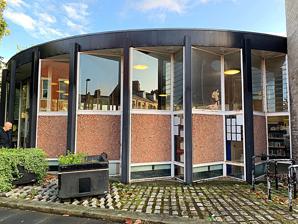
Building: Jesmond Library
Country: United Kingdom
Year built: 1963
Jesmond Library General information Status Grade II listed Location Jesmond Address St George's Terrace, Newcastle upon Tyne NE2 2DL Country United Kingdom Coordinates 54°59′35.740″N 1°36′23.040″W / 54.99326111°N 1.60640000°W / 54.99326111; -1.60640000 grid reference NZ 25281 66590 Completed 1963 Design and construction Architect(s) Harry Faulkner-Brown Website jesmondlibrary .org Jesmond Library is a public library in Jesmond , Newcastle upon Tyne , England, built in 1963. It is a Grade II listed building . Since 2013 it has been run by Friends of Jesmond Library, a group of local volunteers. Description The building, designed by Harry Faulkner Brown of Williamson, Faulkner, Brown and Partners, was erected in 1962–63. It was awarded the RIBA Bronze Medal in 1965. Situated on a corner site, the lending area, connected to a two-storey administrative block, is a small circular building with a steel frame painted black, windows above precast panels of pink granite aggregate, and a flat roof. The external windows and panels have a sawtooth arrangement. Closure and re-opening After a budget review, Newcastle City Council decided to reduce the number of libraries in the city, and announced in March 2013 that Jesmond Library would be closed. Subsequently, a group of local residents formed Friends of Jesmond Library, to oppose the closure, and with a contingency plan for volunteers to run the library. The library closed on 29 July 2013, and was re-opened by Friends of Jesmond Library, a limited company and a registered charity, on 21 September 2013. The Council remains the owner of the building, and a 20-year lease with the council was signed on 1 July 2016. The number of library volunteers in 2017 was about 90. At the suggestion of local residents, the library is also a community hub . References